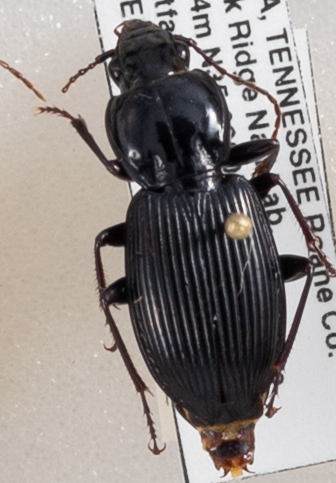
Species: Pterostichus coracinus
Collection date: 2018-09-13
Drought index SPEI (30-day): -0.946
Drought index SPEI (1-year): -0.086
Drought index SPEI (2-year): -0.018